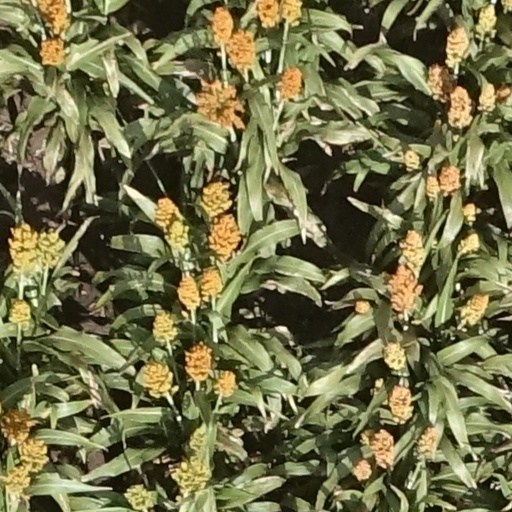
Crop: sorghum